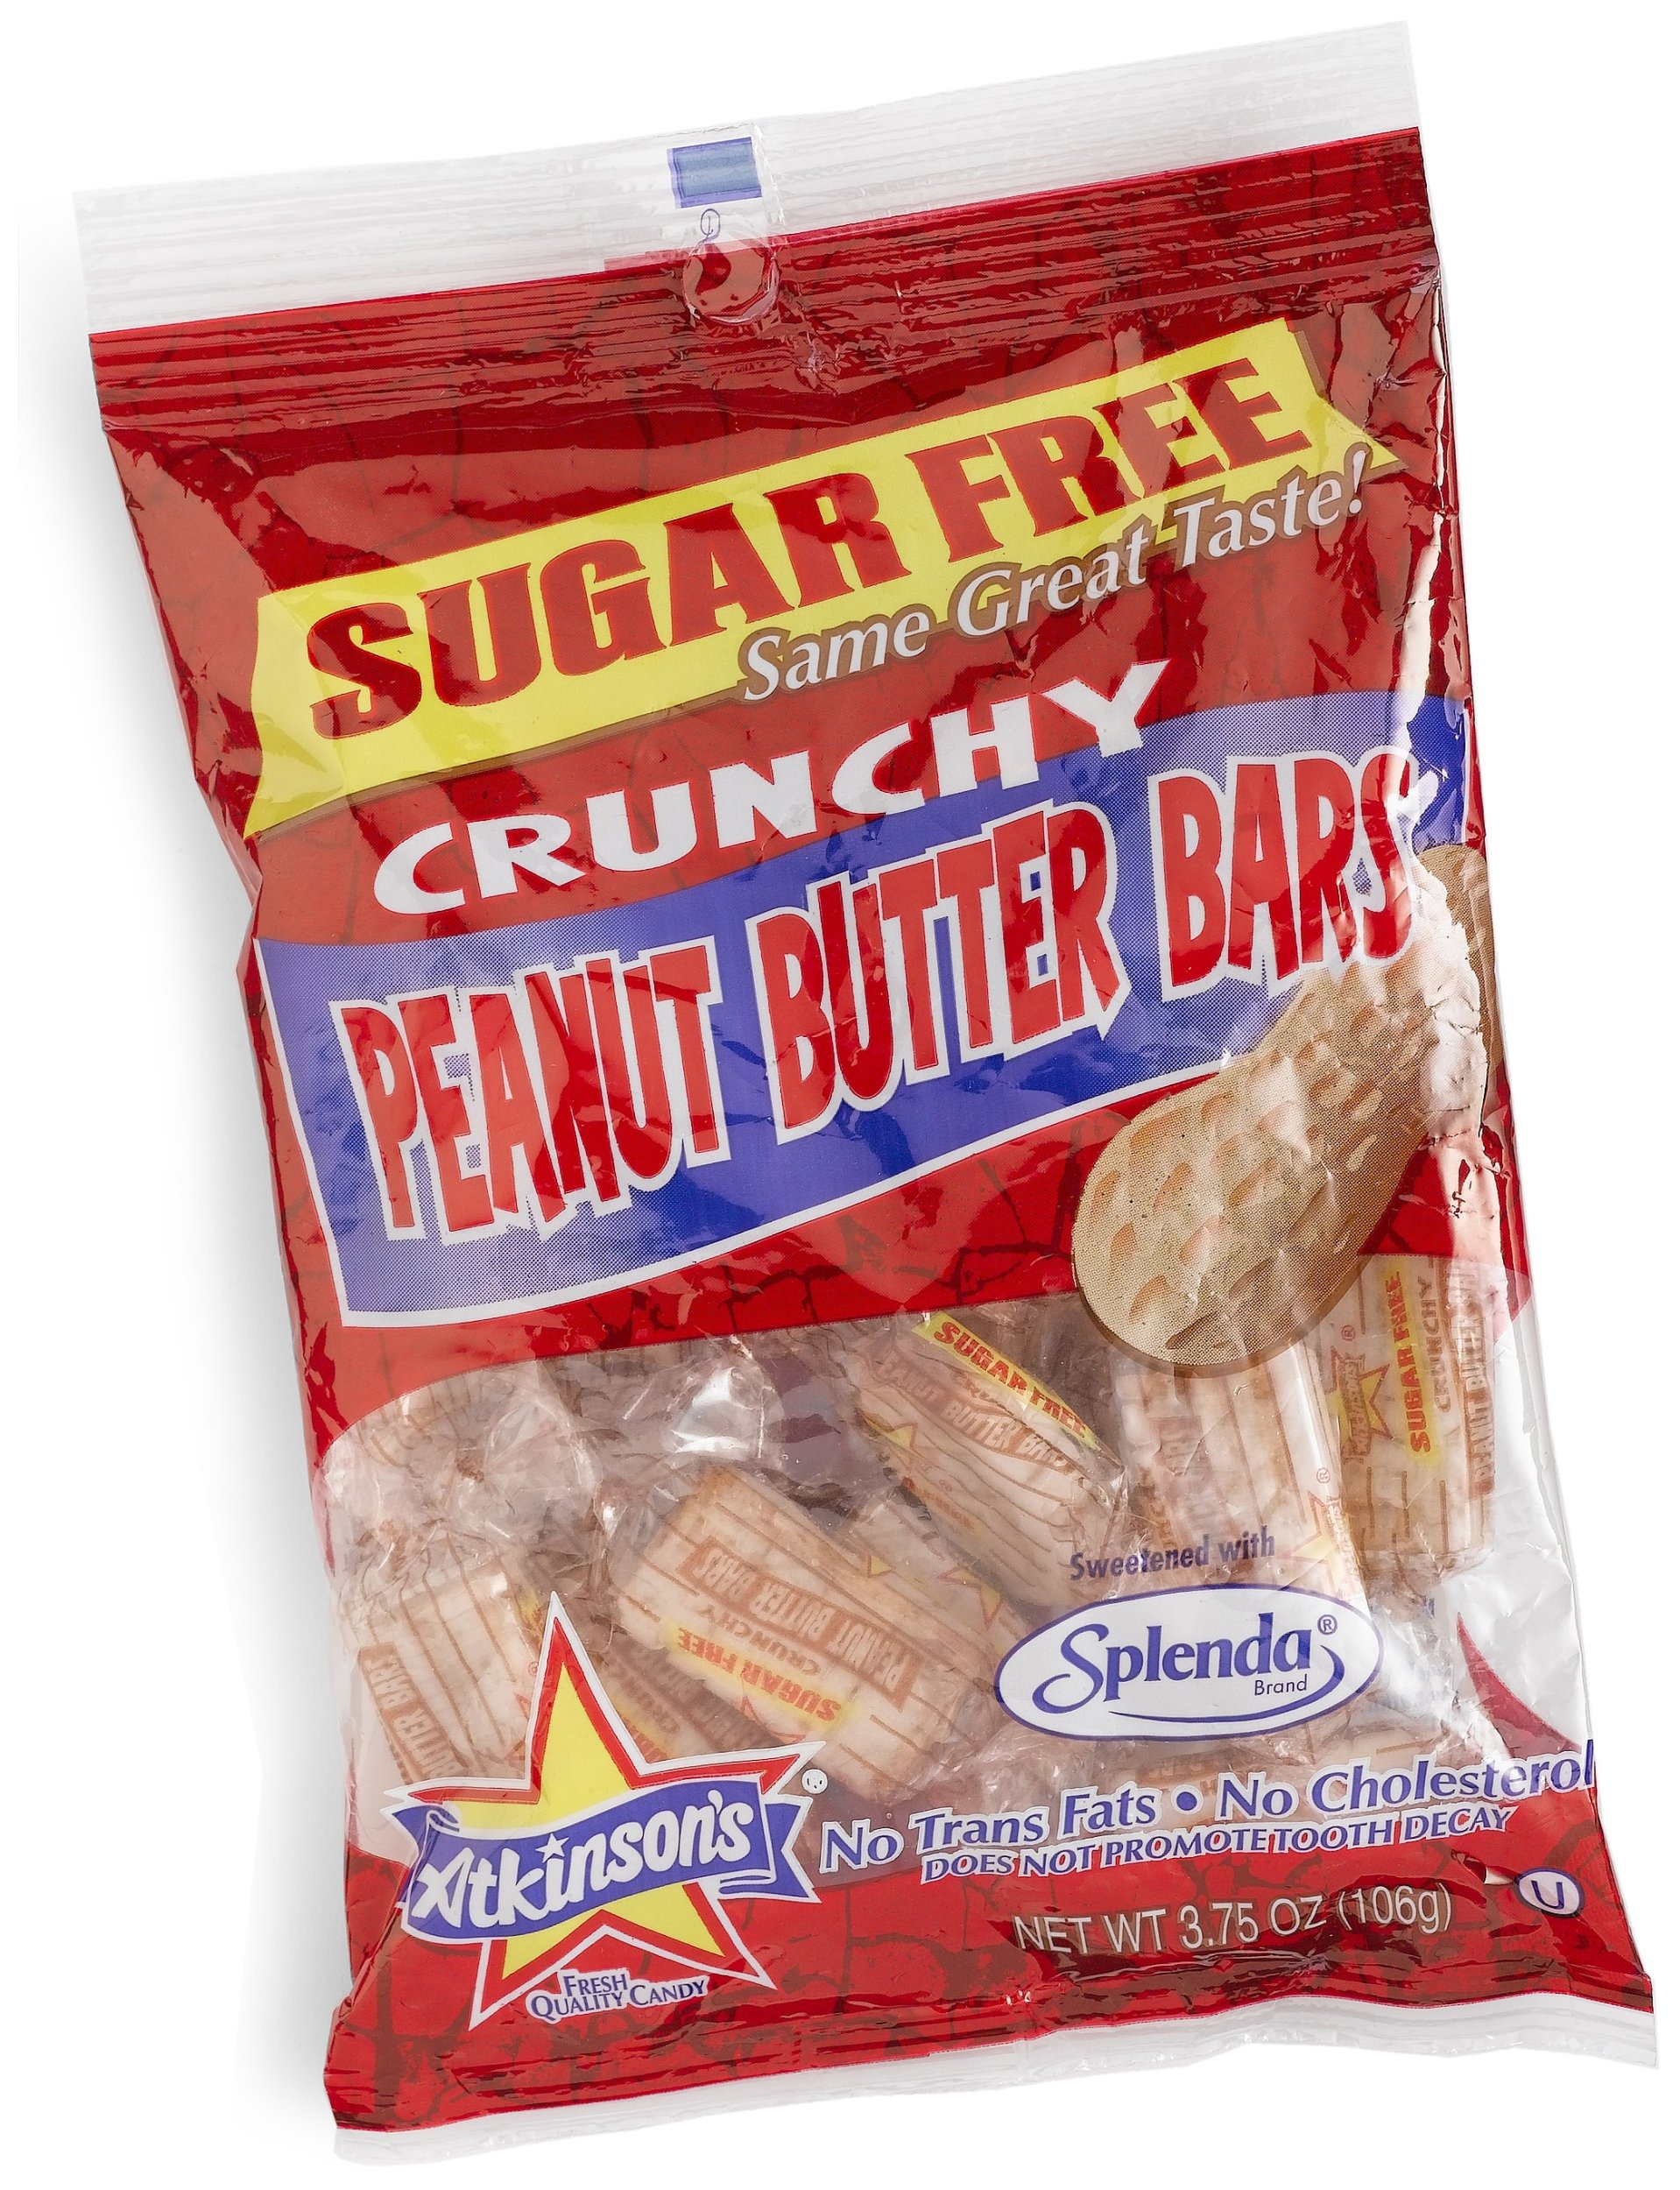
Item Name: Atkinson Crunchy Peanut Butter Bars, Sugar Free, 3.75-Ounce Bags (Pack of 12)
Bullet Point 1: Sugar Free Formula: These peanut butter bars have no added sugars for a healthier option.
Bullet Point 2: Gluten Free Ingredients: Made with gluten free oats and peanut butter for a delicious treat.
Bullet Point 3: Crunchy Texture: The peanut butter bars have a satisfying crunch that makes them fun to eat.
Bullet Point 4: Adult Snack: These sugar free bars are a great snack option for adults looking for something nutritious.
Bullet Point 5: Convenient Packaging: The bars come in resealable pouches for easy storage and portability.
Value: 45.0
Unit: Ounce

Price: 29.385